Wallace Historic District

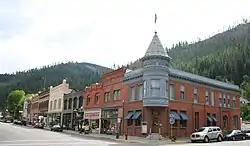

The Wallace Historic District, which is roughly bounded by Oak, Silver, C, Mullan, Canyon, Fir, and 1st Sts. in Wallace in Shoshone County, Idaho, is a historic district. It was listed on the National Register of Historic Places in 1979. The listing was modified twice later. The Wallace Historic District was designated as part of a highway revolt to prevent Interstate 90 from being built and destroying the historic center of Wallace.